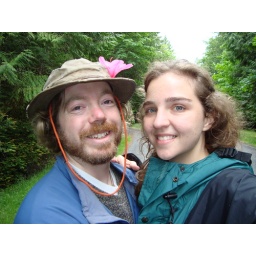
Hartstene Island, with a flower in his hat